Orenburg State Institute of Management

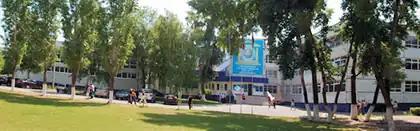
Orenburg State Institute of Management

1998 - the institute gained the exclusive right to participate in the realisation of the State Plan for training managers for organizations of the national economy of the Russian Federation (known abroad as the "Presidential program")